Janice Langbehn

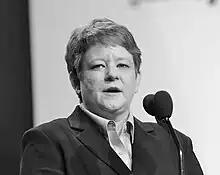
Langbehn in 2011

Janice K. Langbehn (born September 22, 1968) is a gay American activist, social worker, and attorney who became an activist as a result of the events surrounding the death of her partner, Lisa Marie Pond (October 8, 1967 − February 19, 2007). Langbehn earned a master's degree in Public Administration in 1995, a Masters in Social Work from the University of Washington in 2000, and a Juris Doctor from Seattle University in 2018.